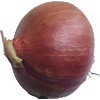
Label: Onion Red 1